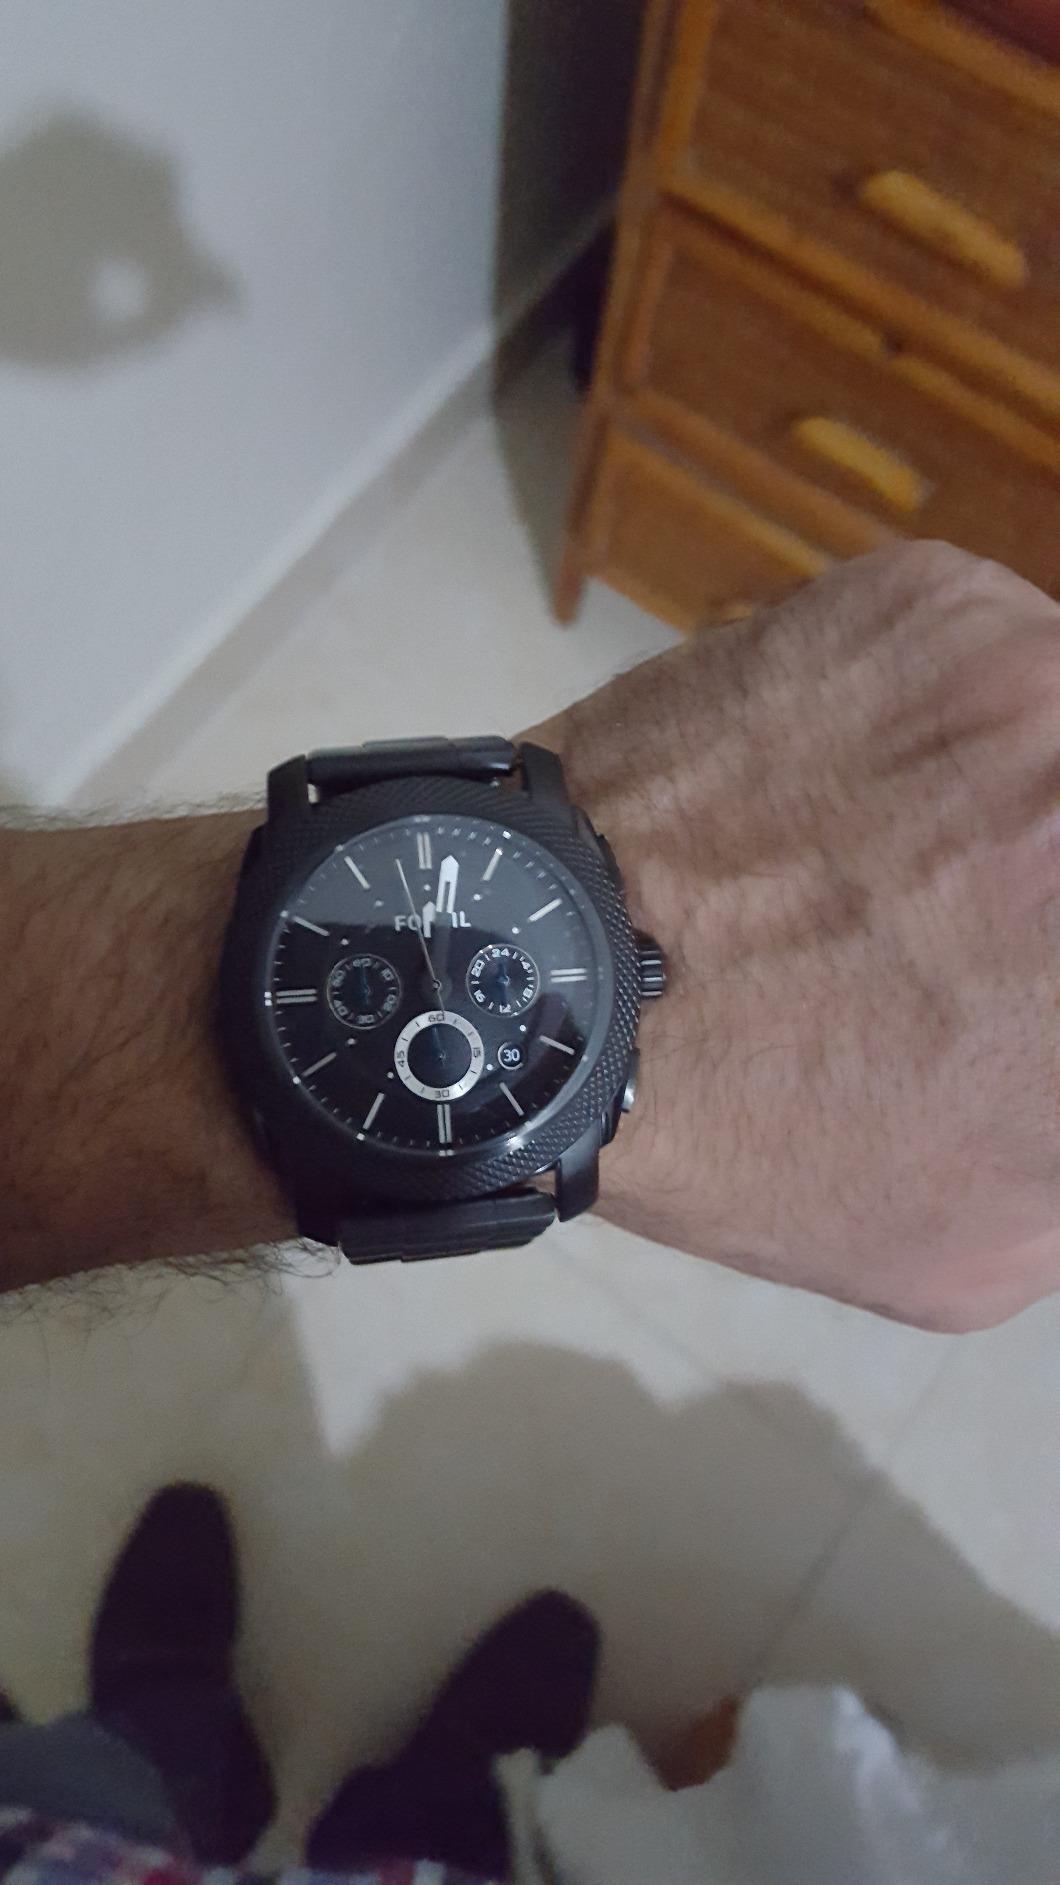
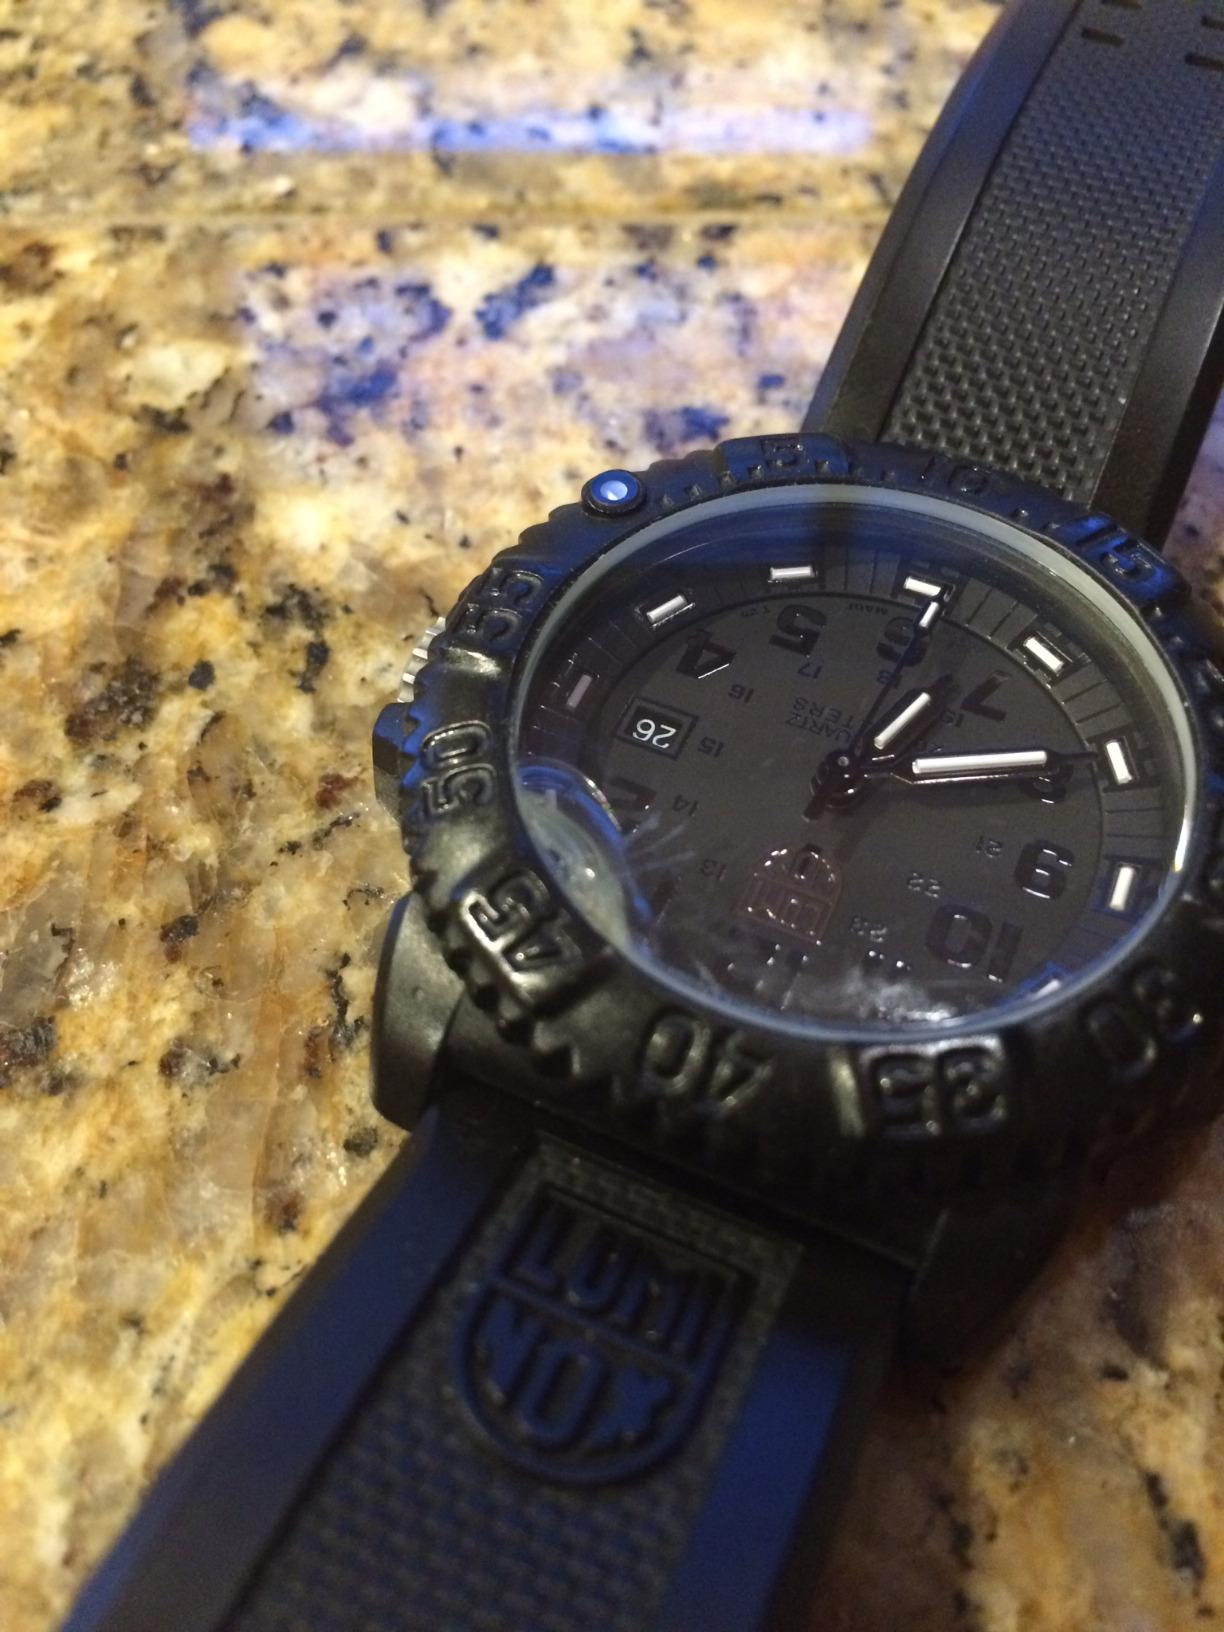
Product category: accessories_watch
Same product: no